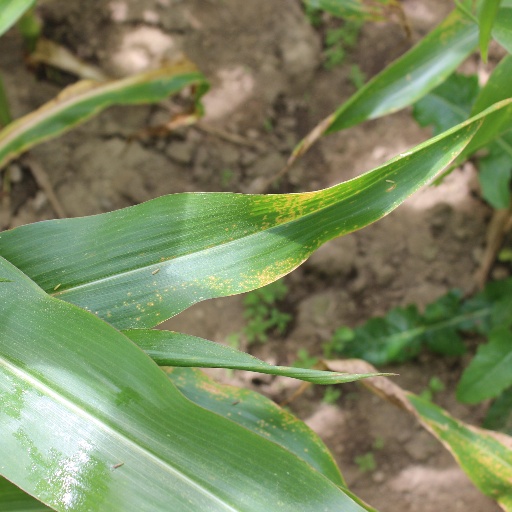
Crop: maize; corn